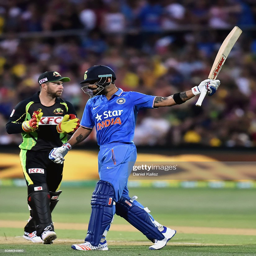
cricket player reacts after reaching his half century during game of the match .